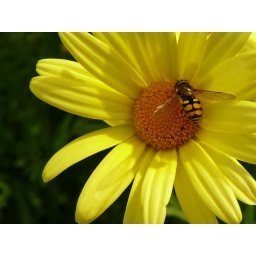
Hover fly in yellow flower